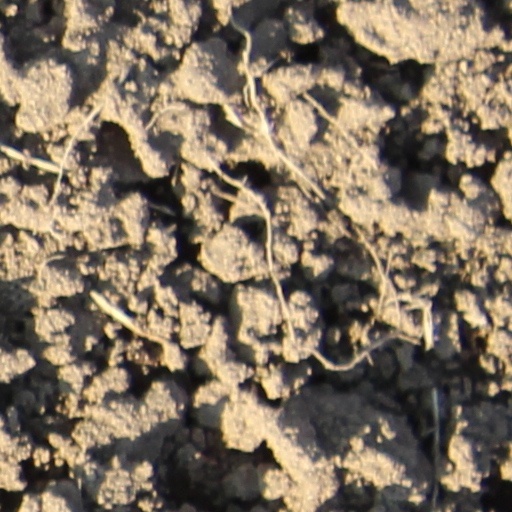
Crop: wheat